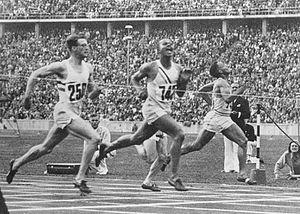
James Ellis « Jimmy » LuValle est un athlète américain spécialiste du 400 mètres. Concourant pour l'UCLA Bruins, il mesure 1,85 m pour 73 kg.
Arthur Godfrey Kilner Brown est un athlète britannique spécialiste du 400 mètres. Il est le frère de l'athlète Audrey Brown.
Le 400 mètres masculin figure au programme des Jeux olympiques depuis la première édition, en 1896 à Athènes. Les femmes participent à cette épreuve depuis les Jeux de 1964, à Tokyo.